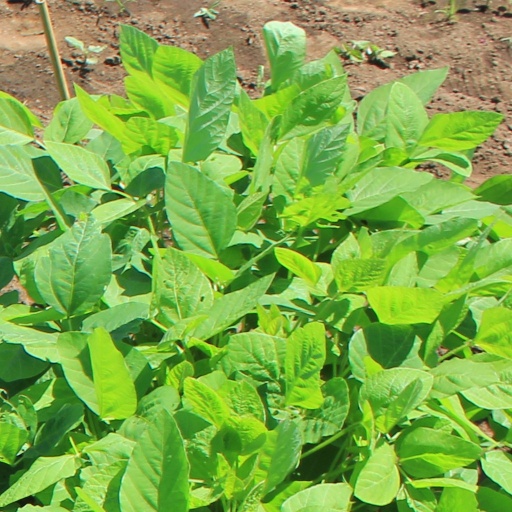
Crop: soybean